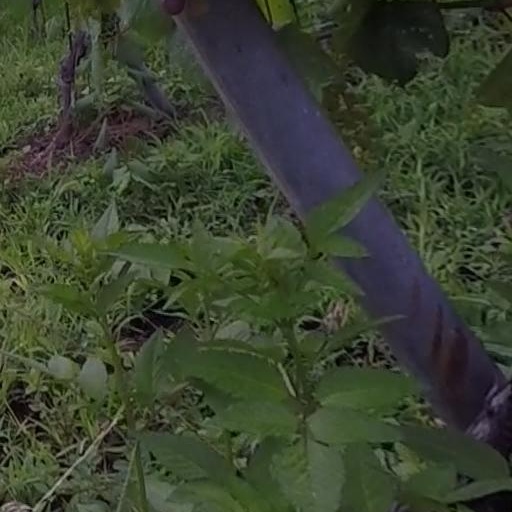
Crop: grape